Charlie Wilson's War (film)

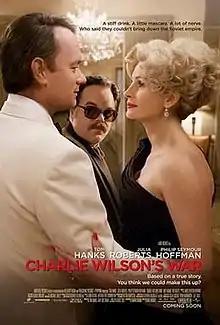
Theatrical release poster

Charlie Wilson's War is a 2007 American biographical comedy-drama film based on the story of U.S. Congressman Charlie Wilson and CIA operative Gust Avrakotos, whose efforts led to Operation Cyclone, a program to organize and support the Afghan mujahideen during the Soviet–Afghan War (1979–89).